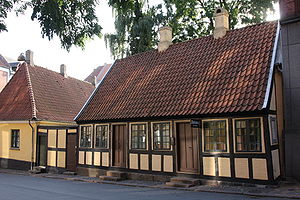
Munkemøllestræde
H.C. Andersens Barndomshjem i Munkemøllestræde.
Munkemøllestræde er en gade i Odense. Digteren H.C. Andersen boede som barn i nummer 3 i gaden, der den gang var en del af byens fattigkvarter.